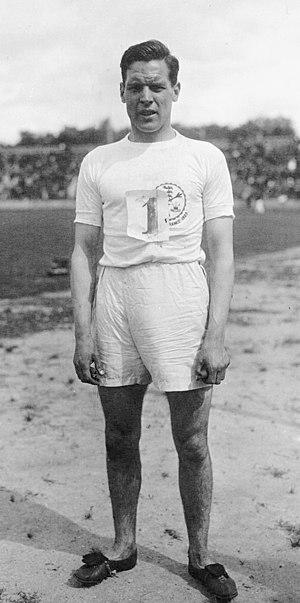
William Nichol est un athlète britannique spécialiste du sprint. Il était affilié au Highgate Harriers.